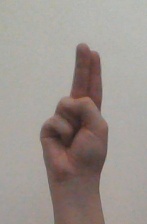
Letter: taa